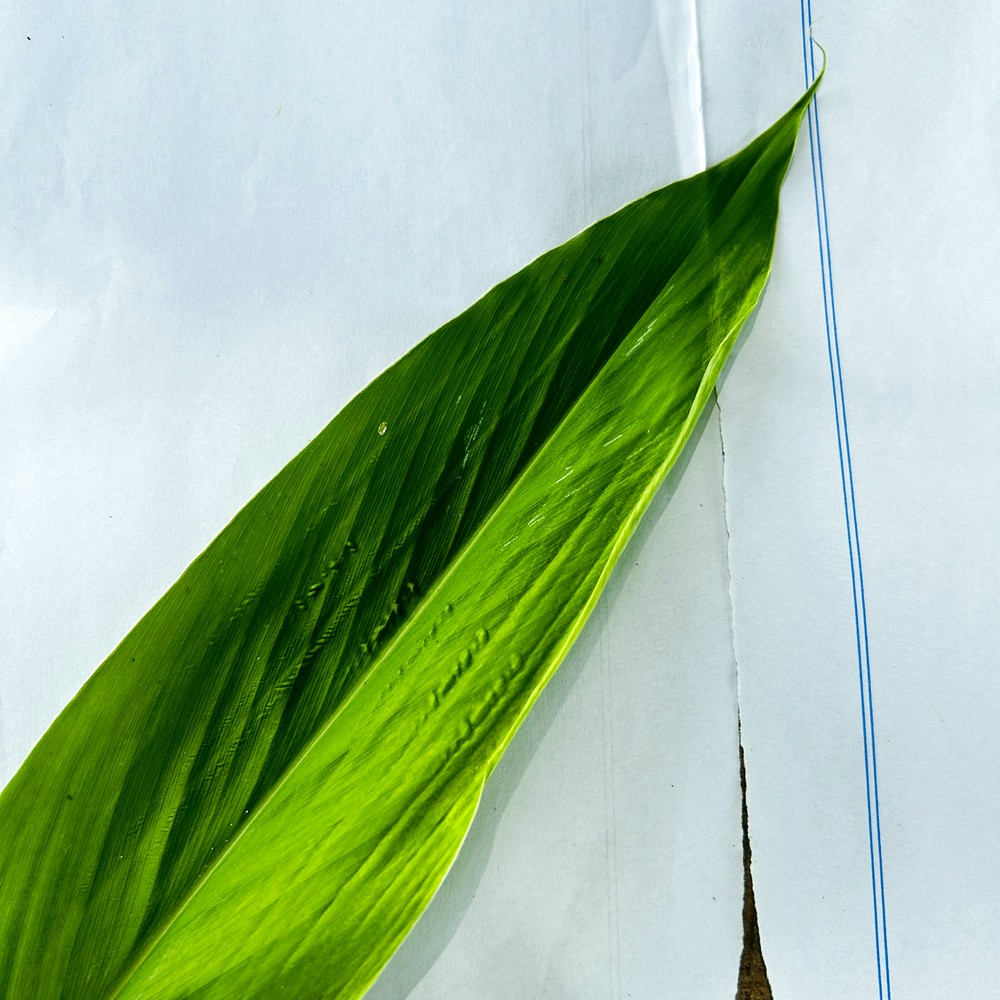
Label: Healthy Leaf